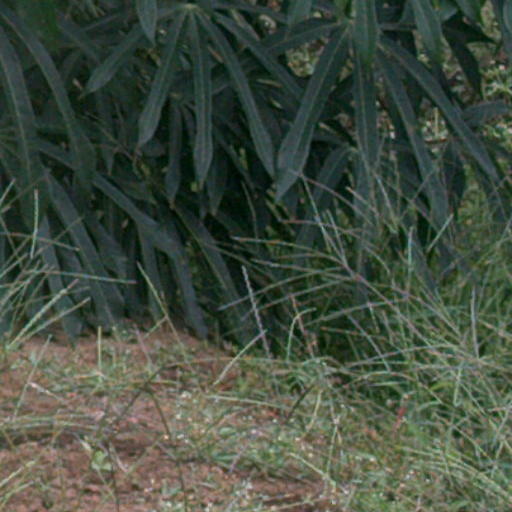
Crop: cassava